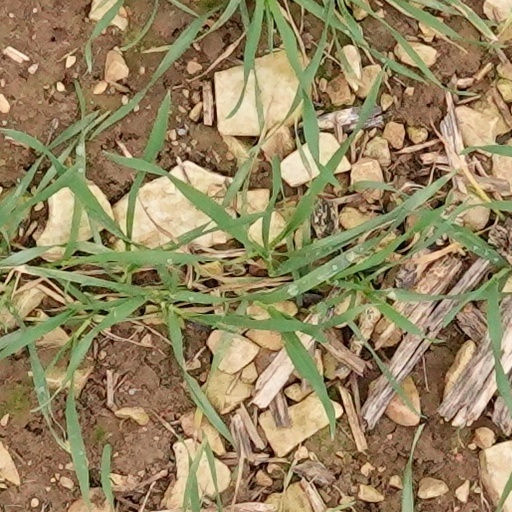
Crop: wheat